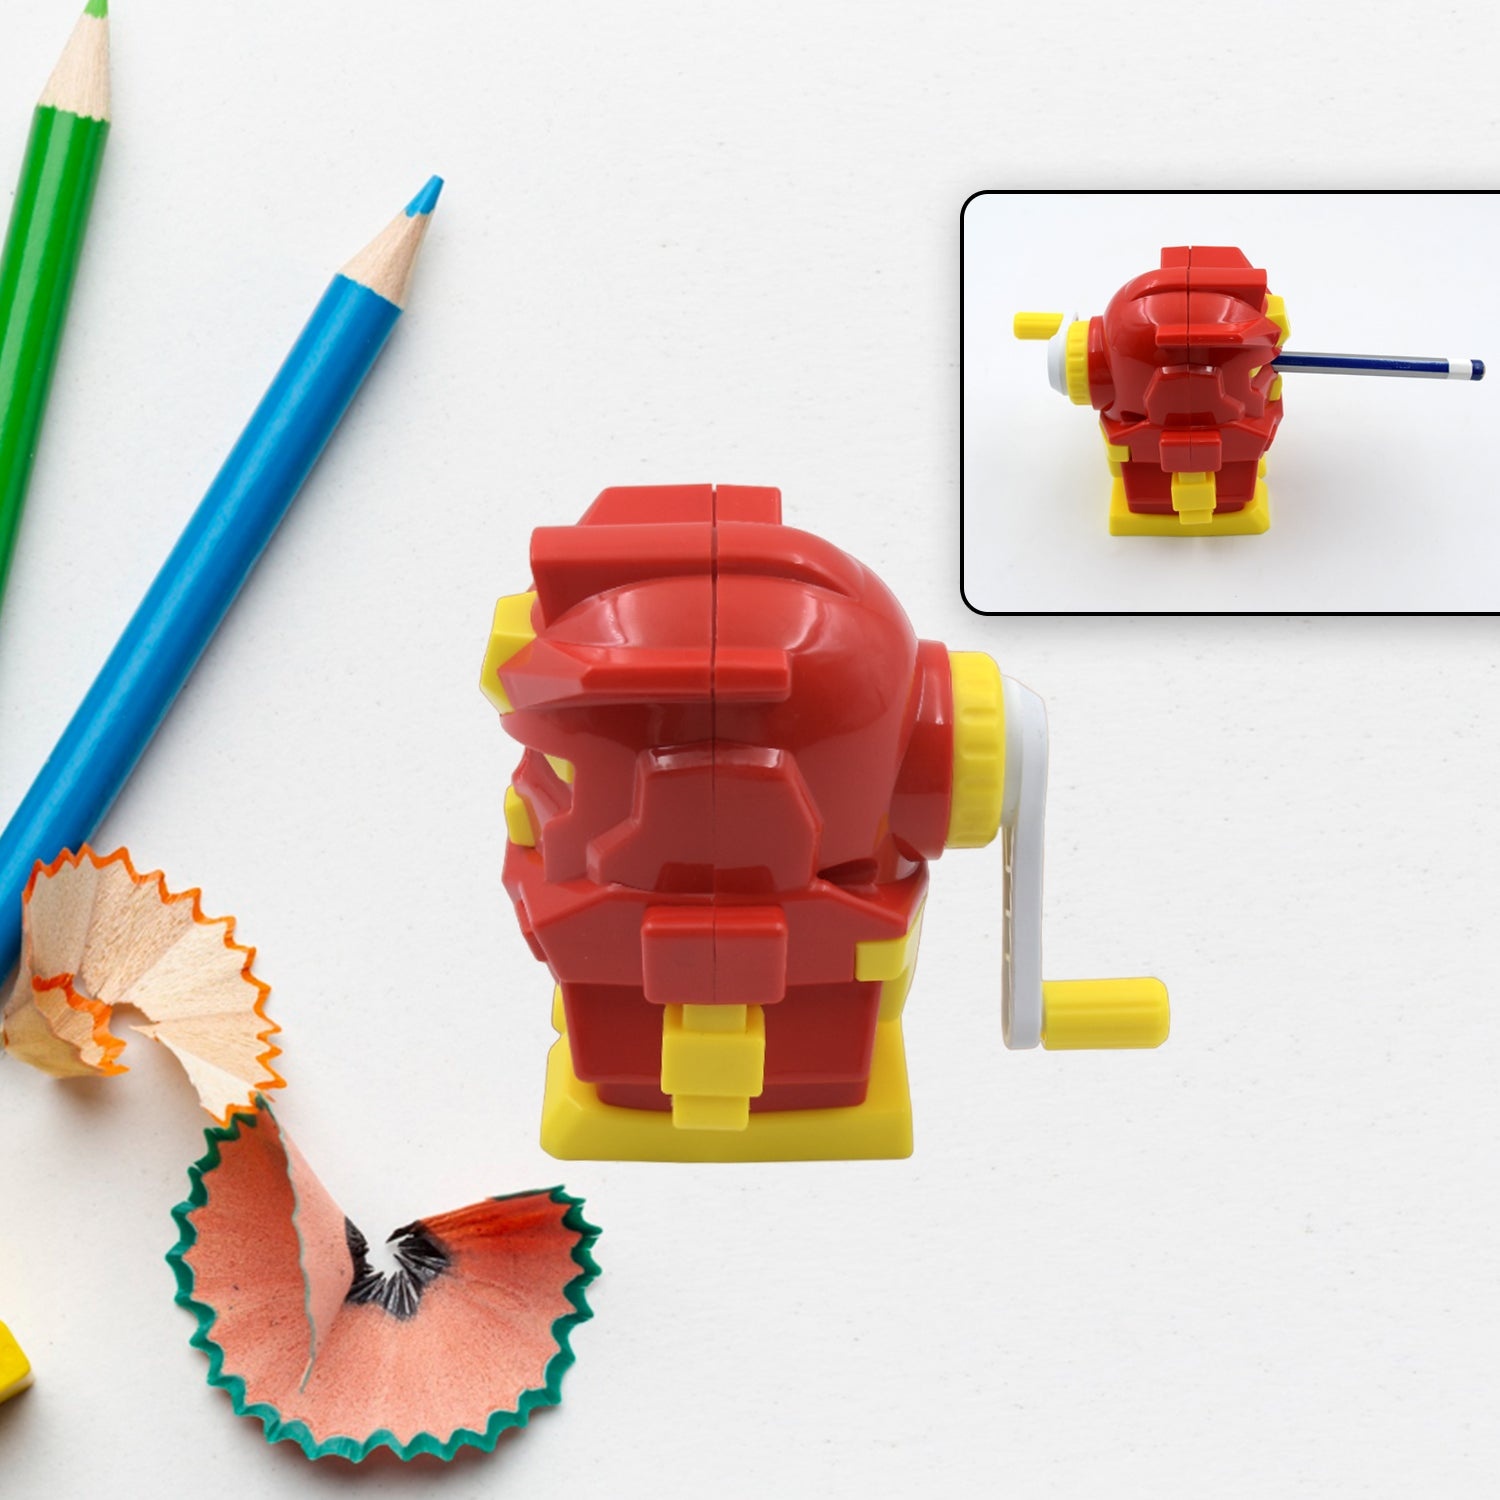
Sharpener for Pencil with Removable Tray Hardiness Steel Cutter, Kids Teddy Shaped Pencil Sharpener Machine, Birthday Return Gift Stationary Gifts
Sharpener for Pencil with Removable Tray Hardiness Steel Cutter, Kids Teddy Shaped Pencil Sharpener Machine, Birthday Return Gift Stationary Gifts Description ;- Compact Design - Creative appearance and space saver, small and portable Comes with removable tray, easily to operate for small kids, Best Sharpener for kids The rotary cutter can create sharpened tip, premium quality pencil sharpener for kids Lovely and cute Design, best return gift for kids, school prizes, birthday gifts for kids, boys, girls Dimension :- Volu. Weight (Gm) :- 170 Product Weight (Gm) :- 158 Ship Weight (Gm) :- 170 Length (Cm) :- 10 Breadth (Cm) :- 8 Height (Cm) :- 10
Brand: KRISHITA MARKETING PRIVATE LIMITED
Category: Office Supplies > Office Instruments > Pencil Sharpeners > Standard Sharpeners